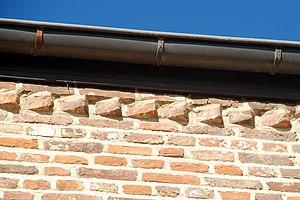
Belgique - Wallonie - Ottignies - Ferme du Douaire
La frise de dents d'engrenage est un motif d'ornementation architecturale ayant la forme aiguë des dents d'un engrenage, utilisé principalement à l'époque romane.
La ferme du Douaire est une ancienne ferme brabançonne située à Ottignies, section de la ville belge d'Ottignies-Louvain-la-Neuve, en Brabant wallon.